University of Gladzor

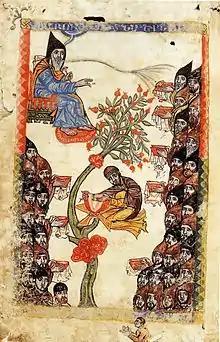
A miniature depicting Esayi of Nich, abbot of Gladzor, while teaching

University of Gladzor was a medieval Armenian university, one of the two "great centres of learning" along with the University of Tatev that were "essentially of a single tradition." It was established around 1280 by Nerses of Mush, a student of Vardan Areveltsi, and operated until 1340 and "left behind a rich intellectual heritage".